2nd (Seaham) Durham Artillery Volunteer Corps

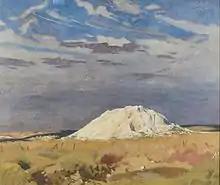
William Orpen: The Butte de Warlencourt.

On the night of 3/4 October, the division was relieved, but the artillery remained in the line, supporting other formations. The division returned on 24 October for an attack on the Butte de Warlencourt, which was several times delayed. 151st (Durham Light Infantry) Brigade finally attacked on 5 November, supported by all available guns. Because the infantry could only move slowly through the mud, the barrage advanced at only 25 yards (23 m) per minute. Although the 9th Bn Durham Light Infantry crept forward behind the barrage and took their objective, the rest of the assault bogged down. After strong German counter-attacks the infantry had been pushed back to their start line by 13.00 on 6 November, despite the efforts of the gunners to break up the counter-attacks. Further lodgements made in the enemy positions on 14 November were also driven back, and the divisional artillery was relieved that night. The task of hauling the guns out of the mud was particularly onerous.